Ira von Fürstenberg

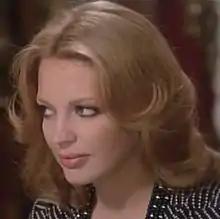
von Fürstenberg in the 1975 film "I baroni"

Princess Virginia von Fürstenberg ("Virginia Carolina Theresa Pancrazia Galdina Prinzessin zu Fürstenberg"; 17 April 1940 – 18 February 2024), known as Ira von Fürstenberg, was an Italian socialite, actress, jewelry designer, and public relations manager for the fashion designer Valentino Garavani. She was a member by birth of the princely family of Fürstenberg and a member by marriage of the princely family of Hohenlohe-Langenburg.